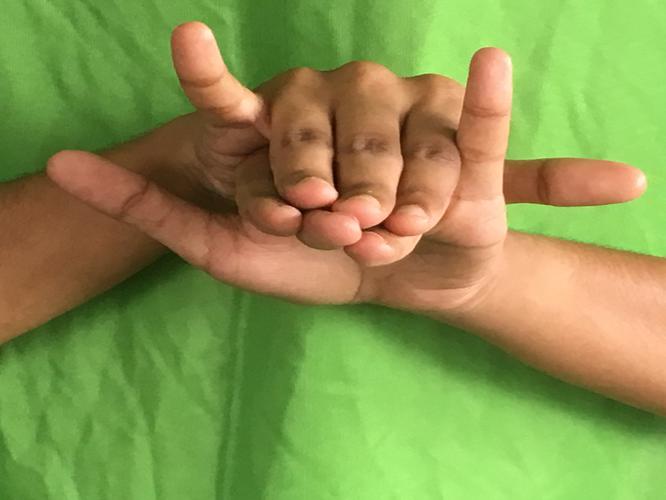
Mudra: Varaha
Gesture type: double_hand